John Leland (Baptist)

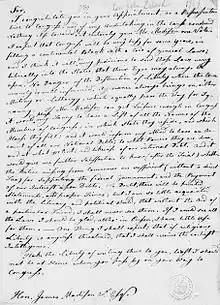
Leland's letter to James Madison

He was baptized in June 1774 by Elder Noah Alden. Leland joined the Baptist Church in Bellingham, Massachusetts, in 1775. He first visited Virginia from October 1775 till May 1776. He married Sally Devine on September 30th, 1776, and returned to Virginia with her shortly thereafter to become the pastor of Mr. Poney Baptist Church in Culpeper, Virginia, where he stayed till 1778. He then moved to Orange County and began acting as an itinerant preacher, ranging between Orange and York county. The unincorporated community of Grafton, Virginia is believed be named based on Leland's influence in the church there.